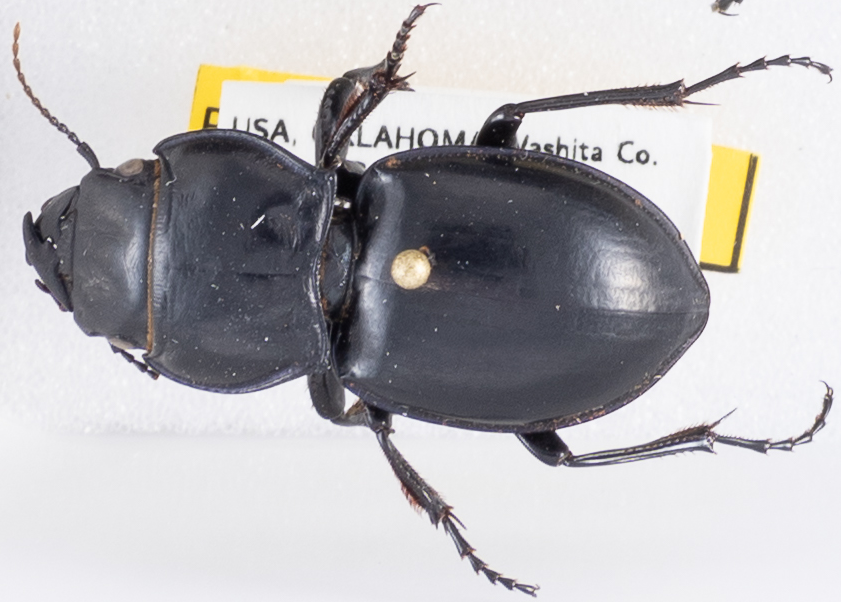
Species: Pasimachus californicus
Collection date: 2018-07-11
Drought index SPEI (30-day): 0.26
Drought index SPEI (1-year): -0.926
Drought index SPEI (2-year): -0.8